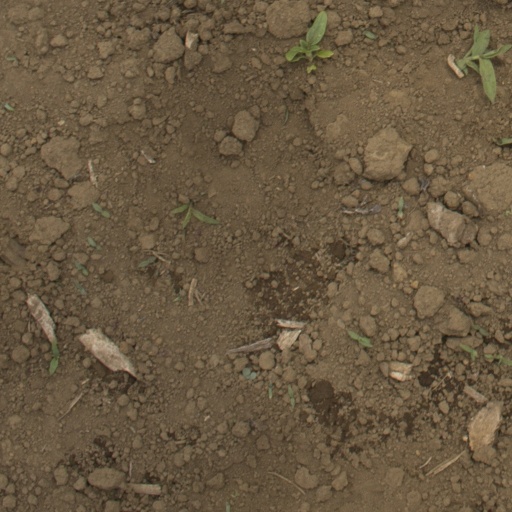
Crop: Jerusalem artichoke